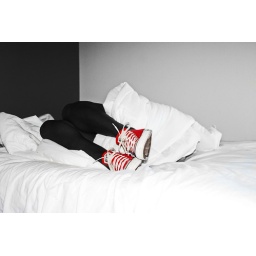
red converse in bed